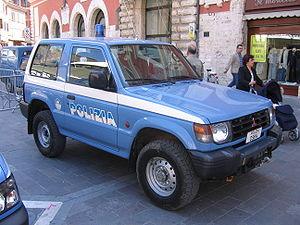
Le terme véhicule tout-terrain ou véhicule hors route désigne un véhicule de type automobile, moto, camion, camionnette, pick-up ou encore quad destiné à être aussi à l'aise sur n'importe quel terrain.